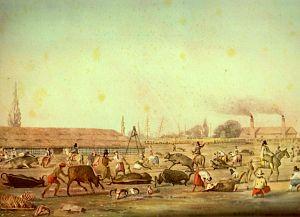
La basilique Notre-Dame-du-Pilier est une basilique située dans le quartier de Recoleta, à Buenos Aires. Achevée en 1732, elle est l'une des plus anciennes églises de la ville et demeure un exemple de l'architecture coloniale. Elle est décrétée monument historique national depuis le 21 mai 1942.
Charles Henri Pellegrini est un ingénieur, lithographe, peintre et architecte franco-argentin.